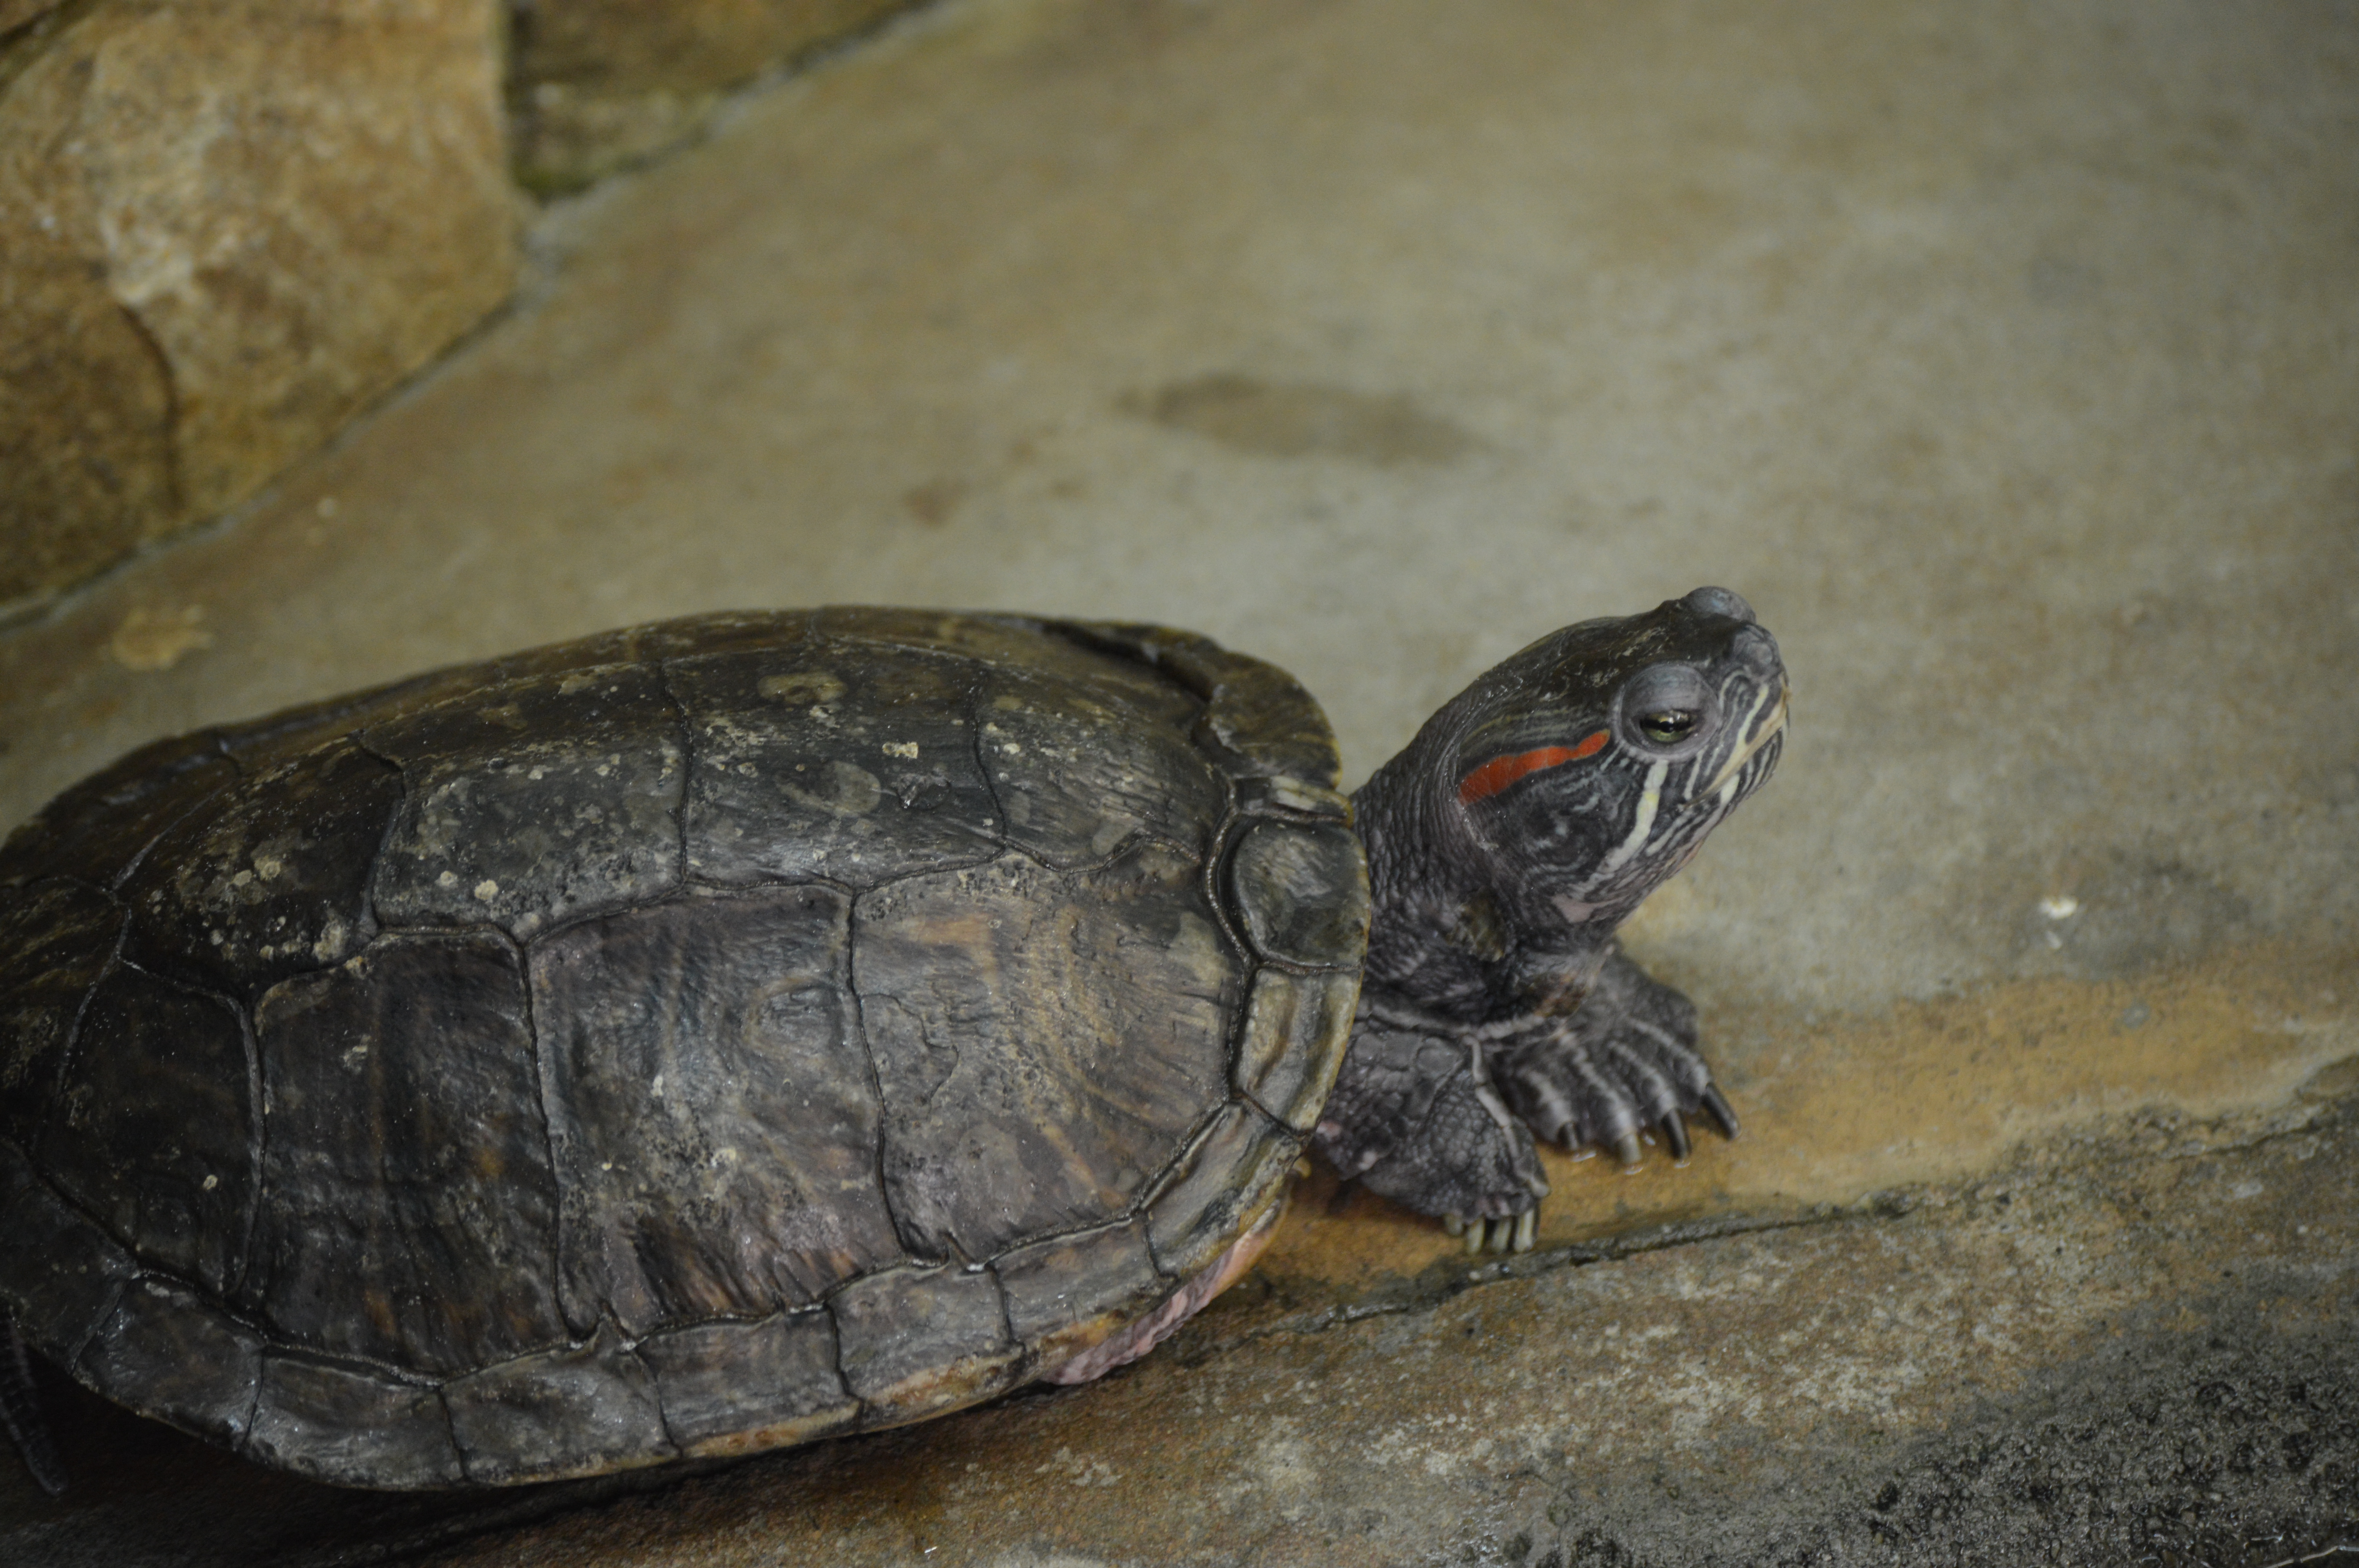
turtle, zoo, emydidae, tortoise, reptile, fauna, box turtle, chelydridae, common snapping turtle, organism, terrestrial animal, sea turtle